Traffic barrier

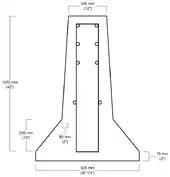
-high version of the Jersey barrier for deflecting automobiles and semi-trailer trucks

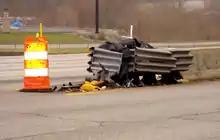
A crash barrier terminal which has been crushed in a collision

An early concrete barrier design was developed by the New Jersey State Highway Department. This led to the term Jersey barrier being used as a generic term, although technically it applies to a specific shape of concrete barrier. Other types include constant-slope barriers, concrete step barriers, and F-shape barriers.